Mathematica: A World of Numbers... and Beyond

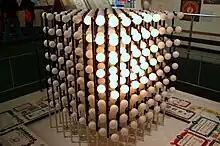
Multiplication machine

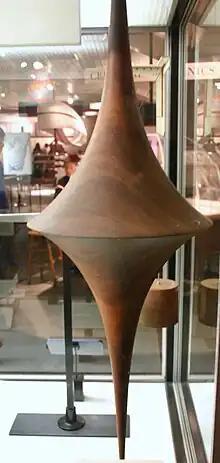
Pseudosphere model

In March, 1961 a new science wing at the California Museum of Science and Industry in Los Angeles opened. The IBM Corporation had been asked by the museum to make a contribution; IBM in turn asked the famous California designer team of Charles Eames and his wife Ray Eames to come up with a good proposal. The result was that the Eames Office was commissioned by IBM to design an interactive exhibition called "Mathematica: A World of Numbers... and Beyond". This was the first of many exhibitions designed by the Eames Office.